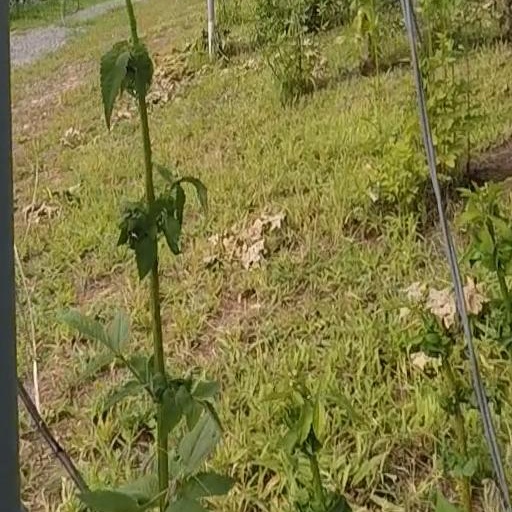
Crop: grape